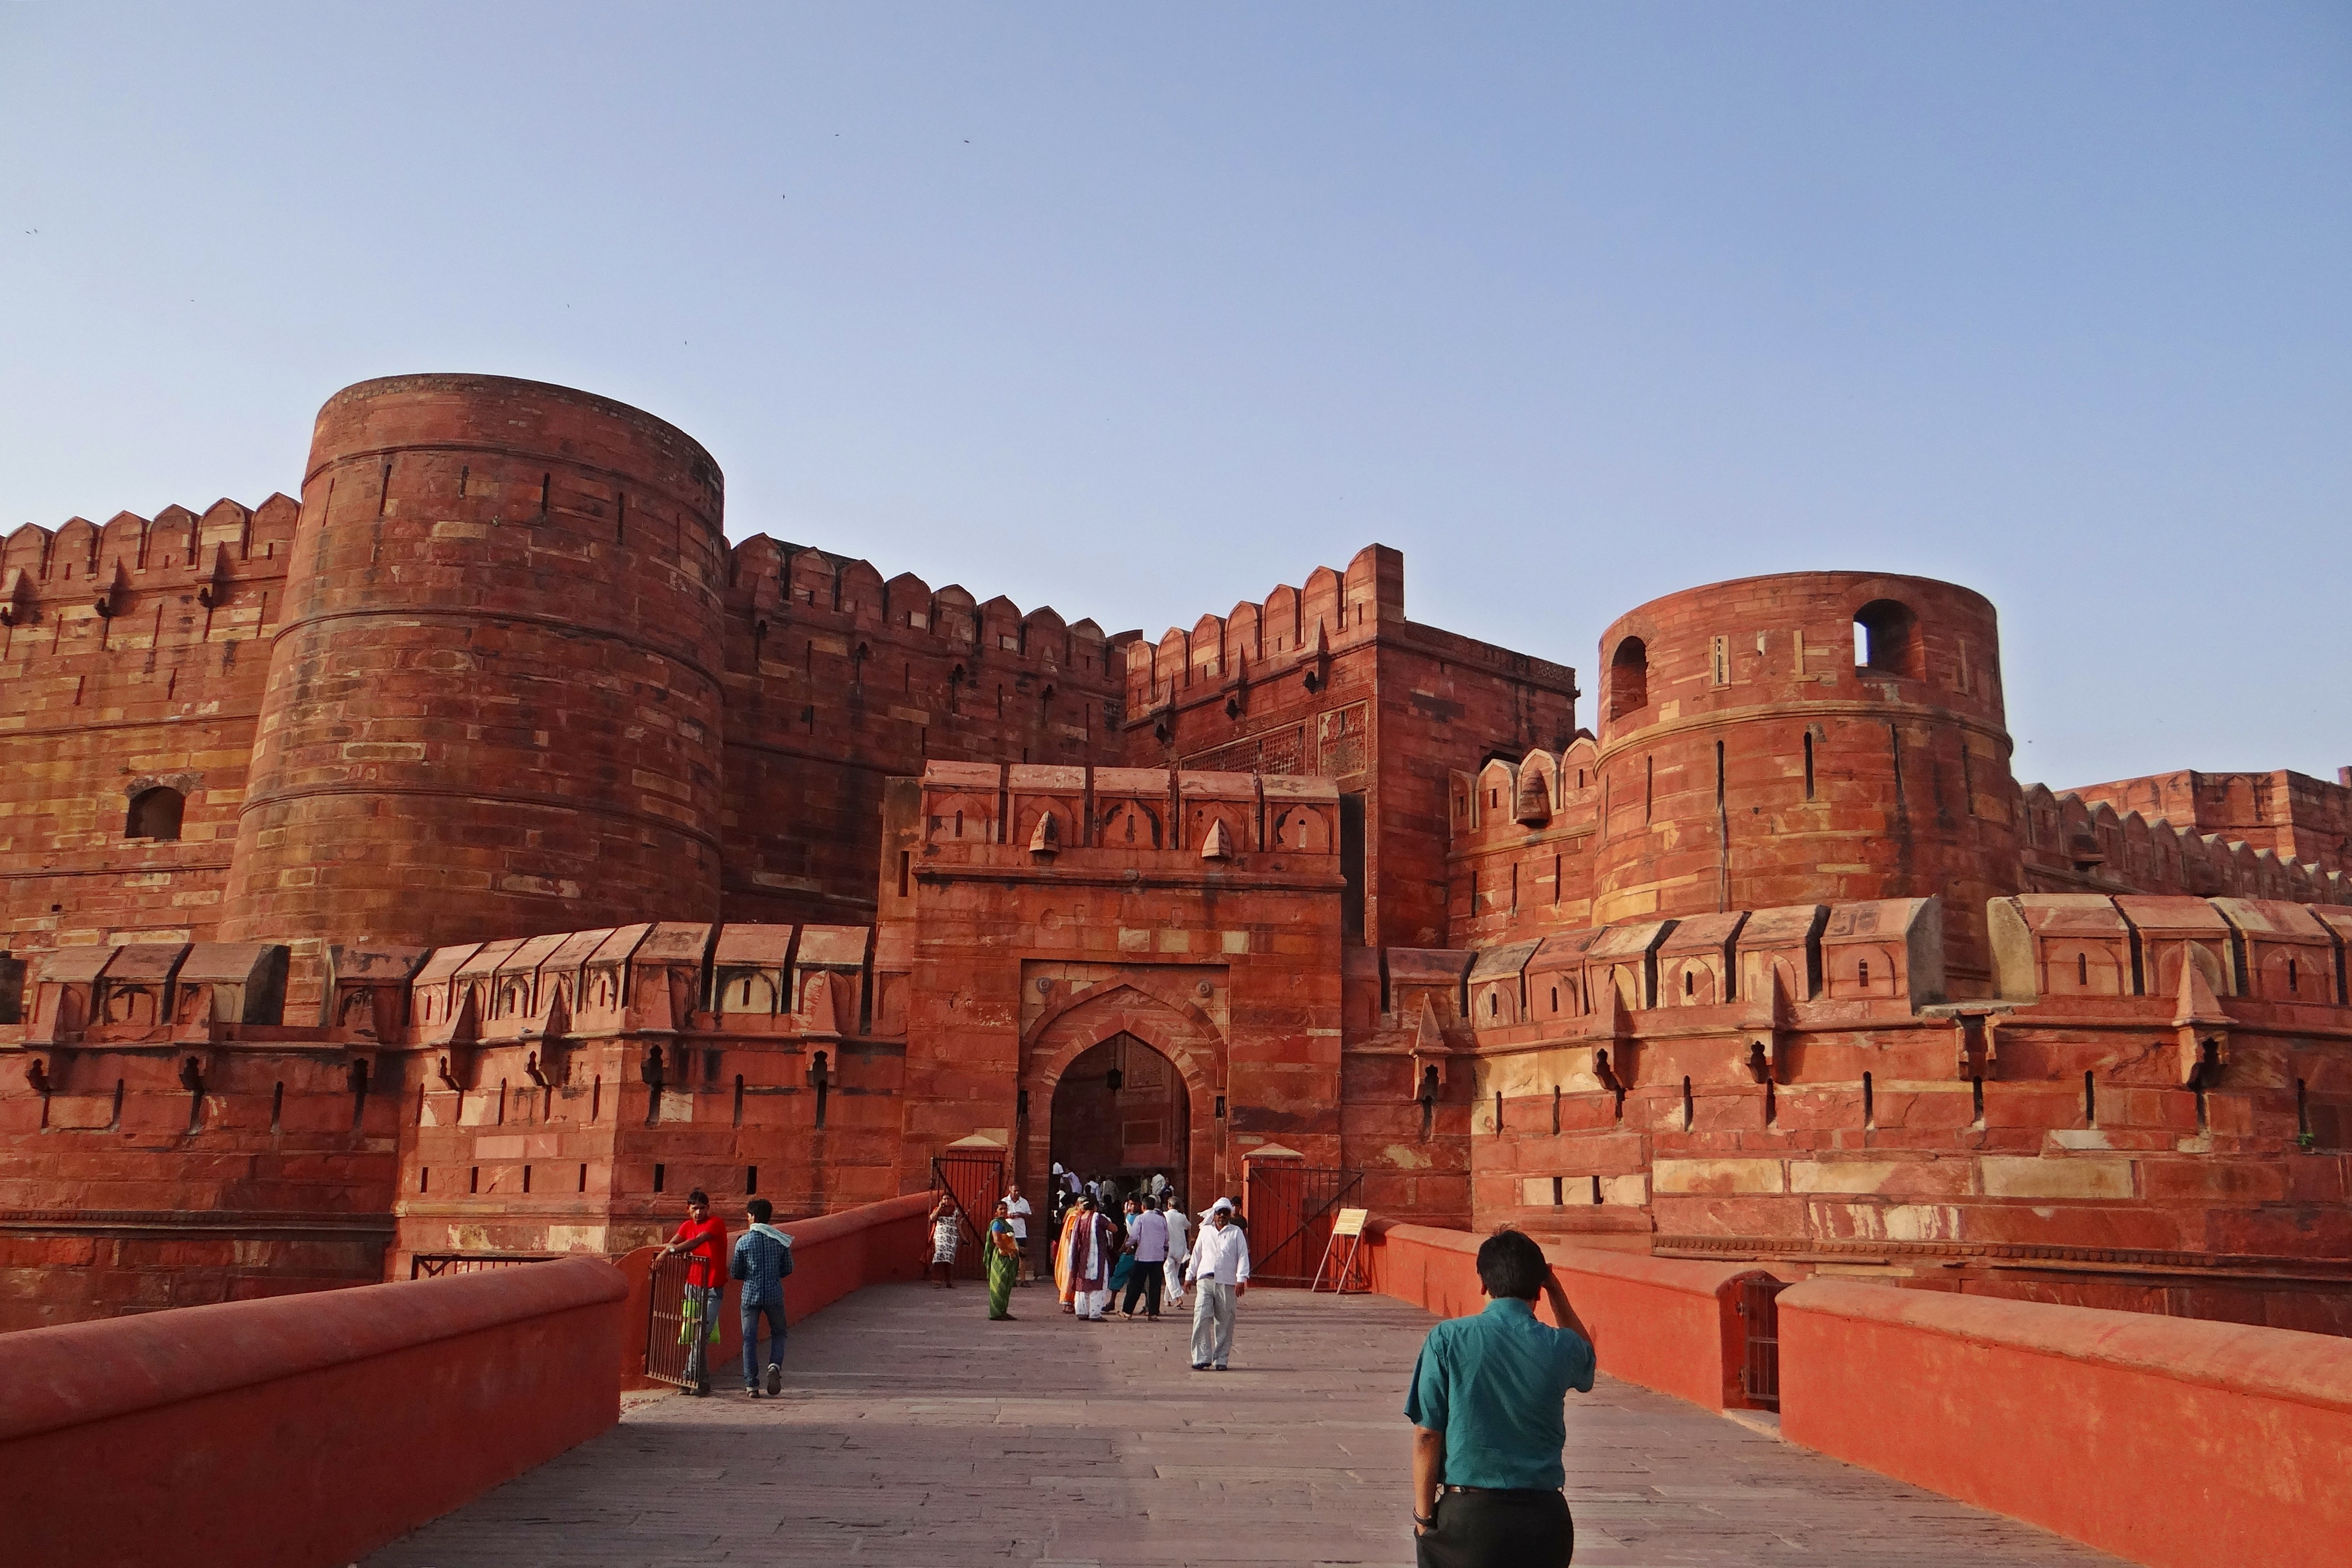
architecture, palace, travel, arch, castle, landmark, fortification, temple, ruins, india, historical, agra, unesco world heritage site, historic site, pink sandstone, main entrance, ancient history, agra fort, unesco heritage site, moghuls